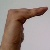
The image shows a hand gesture representing a space in Indian Sign Language.